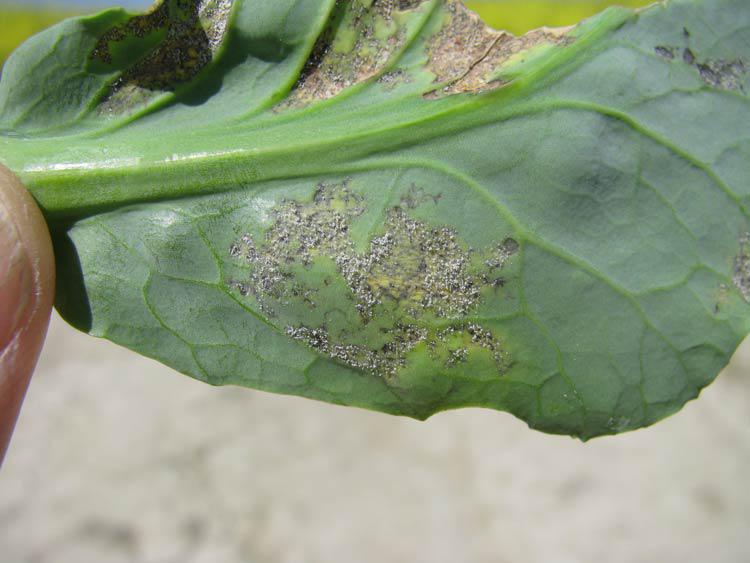
Plant: Cabbage
Disease: cabbage downy mildew